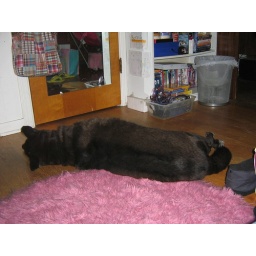
A random picture of my dog sleeping in my room.. what he has been doing all day long.